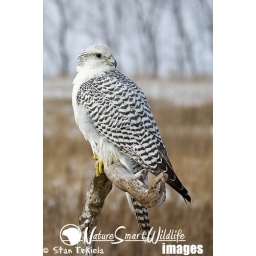
Gyrfalcon, Falco rusticolus, adult female on perch, taken in Buffalo Lake, MN under controlled conditions, falconry bird